Madhupur, Chanditala-I

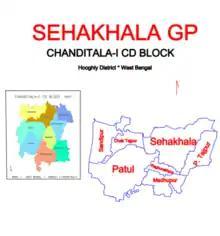
Map of Sehakhala GP

As per 2011 Census of India Madhupur had a population of 1,846 of which 934 (51%) were males and 912 (49%) were females. Population below 6 years was 224. The number of literates in Madhupur was 1,437 (88.59% of the population over 6 years).